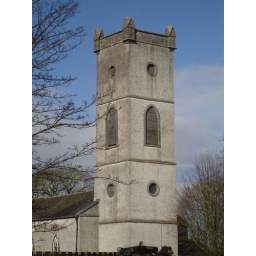
Some random church/castle structure seen while on the bus (this time with no trees in the way)